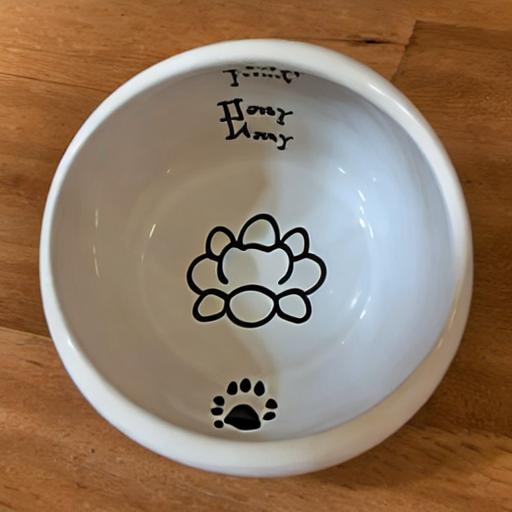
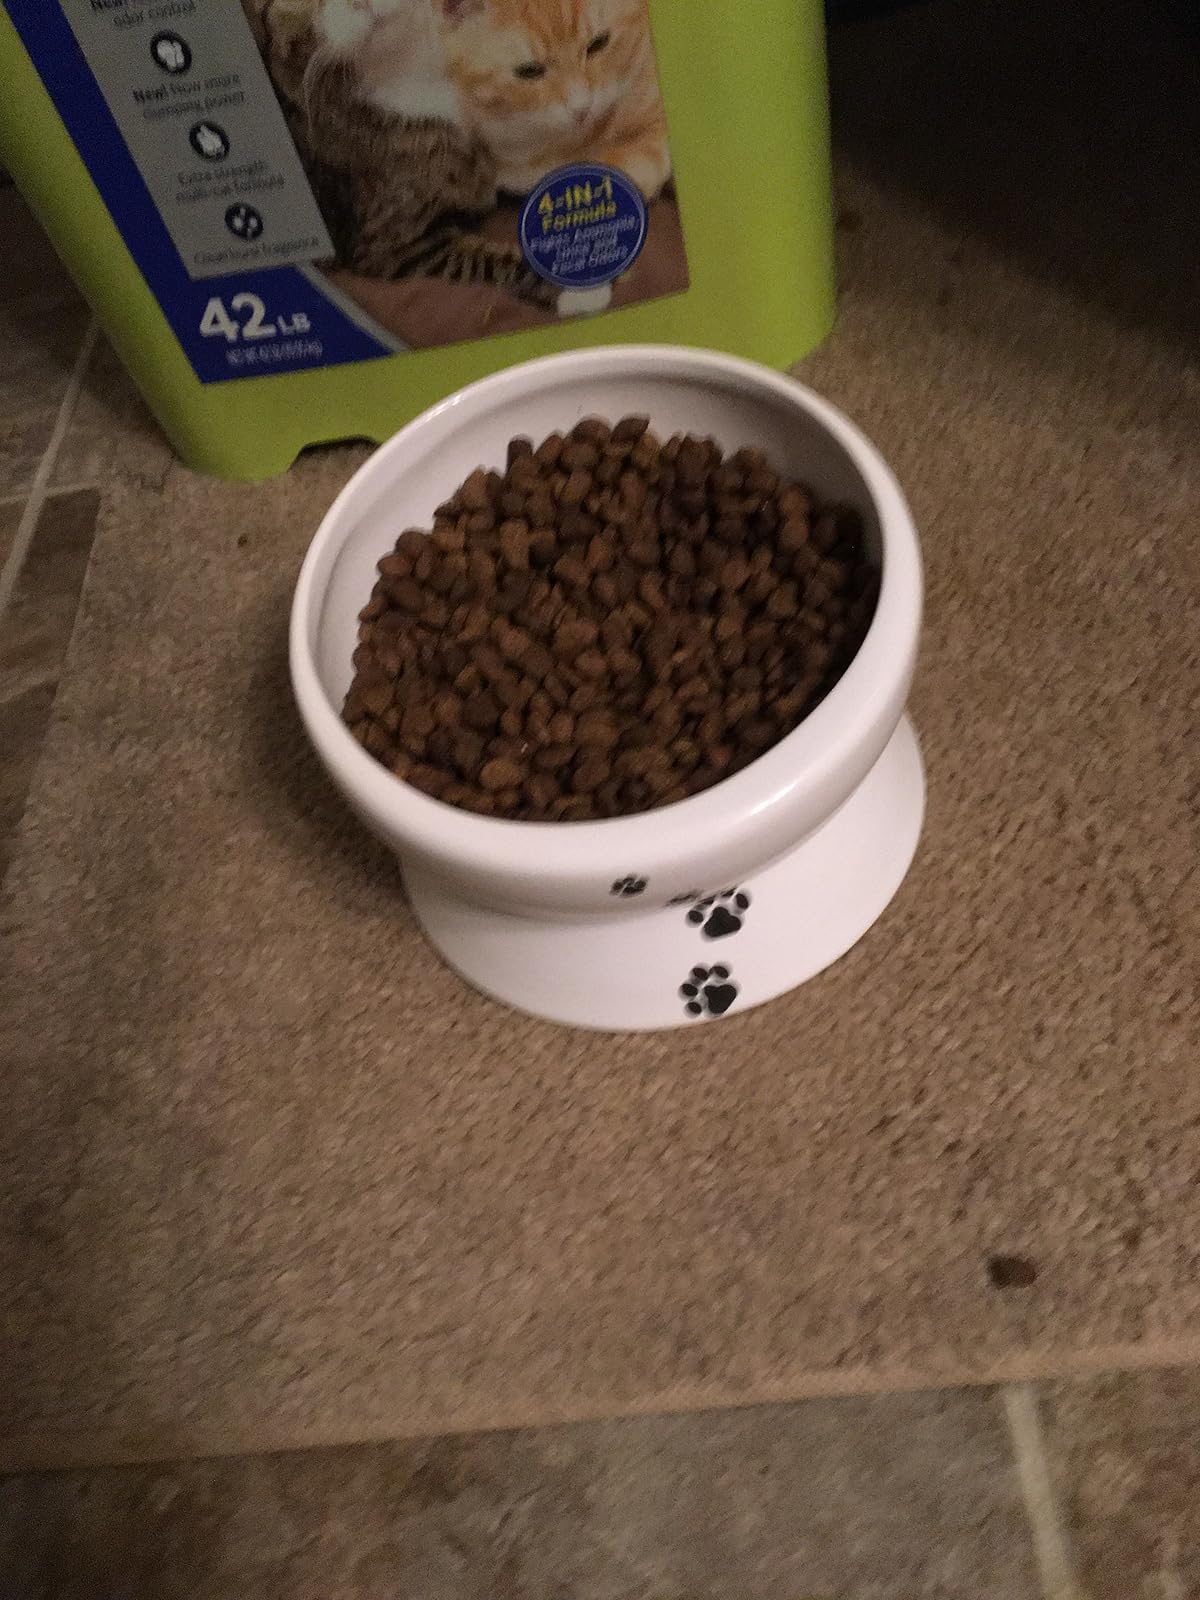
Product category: items_bowl
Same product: no